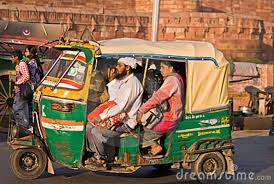
Vehicle type: Auto Rickshaws